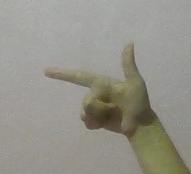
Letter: yaa